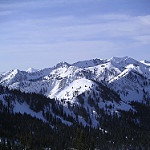
Scene: Outdoor